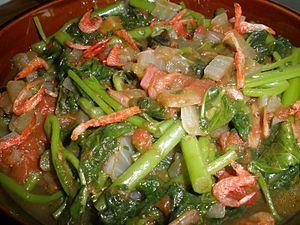
La cuisine malgache regroupe toutes les traditions culinaires variées de Madagascar, une île de l'océan Indien. Elle s'apparente aux cuisines créoles, habituellement généreuses et épicées. La nourriture consommée à Madagascar reflète l'influence des migrants d'Asie du Sud-Est, d'Afrique, d'Inde, de Chine et d'Europe qui se sont établis sur l'île à la suite des premiers marins en provenance de Bornéo entre 100 et 500 apr. J.-C. Le riz, pierre angulaire du régime malgache, est cultivé au côté des tubercules et autres denrées de base par les tout premiers colons. Leur régime est complété par de la cueillette et du gibier chassé, ce qui a contribué à l'extinction de la mégafaune des mammifères et des oiseaux de l'île. Ces sources de nourriture ont été plus tard accompagnées de zébu, introduit à Madagascar par les migrants d'Afrique de l'Est qui sont arrivés aux alentours de 1000 apr. J.-C. Le commerce avec les marchands arabes et indiens et les négociants transatlantiques européens a par la suite enrichi les traditions culinaires de l'île en y accommodant une profusion de nouveaux fruits, légumes et assaisonnements.